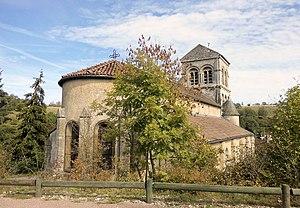
L'église Saint-Rémy à Rollainville, côté sud-ouest
Cet article recense les monuments historiques du département des Vosges, en France.
Cet article recense les monuments historiques français classés en 1910.